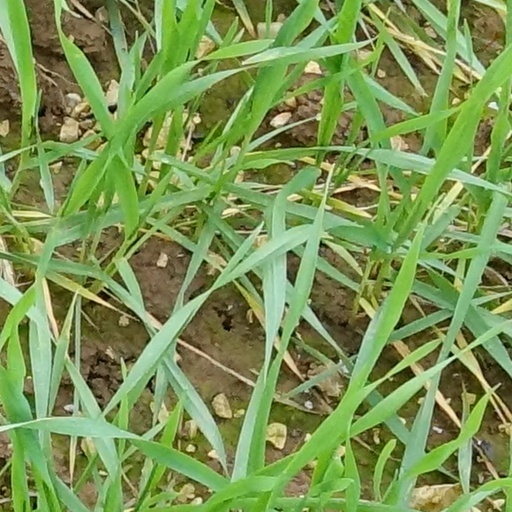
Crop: wheat